Late Shang

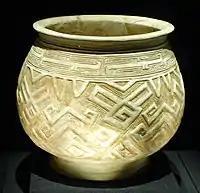
White pottery vessel

Of the polities located by Shima Kunio, the most frequently mentioned are to the northwest of Anyang, in the upper Fen River valley and the east bank of the Yellow River to the west.